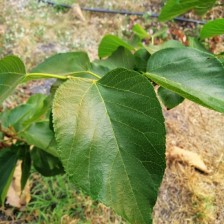
Variety: TaiwanMeacho